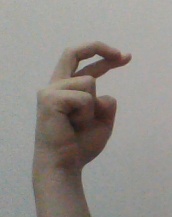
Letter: zay